Harley Earl

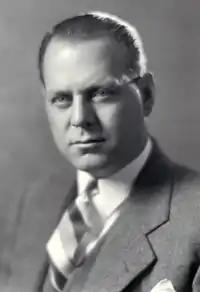

Harley Jarvis Earl (November 22, 1893 – April 10, 1969) was an American automotive designer and business executive. He was the initial designated head of design at General Motors, later becoming vice president, the first top executive ever appointed in design of a major corporation in American history. He was an industrial designer and a pioneer of transportation design. A coachbuilder by trade, Earl pioneered the use of freeform sketching and hand sculpted clay models as automotive design techniques. He subsequently introduced the "concept car" as both a tool for the design process and a clever marketing device.